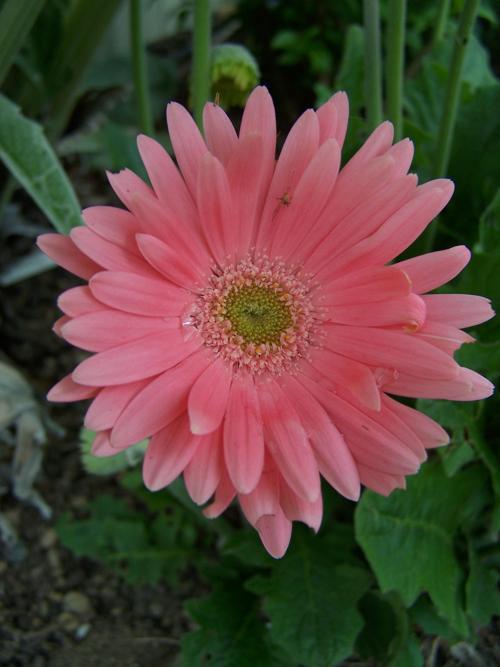
Label: barbeton daisy